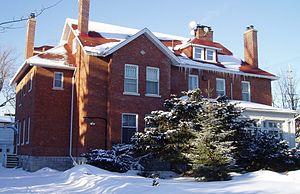
Voici les représentations diplomatiques du Liban à l'étranger :